Abdoe'lxarim MS

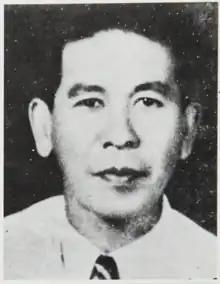
Abdul Xarim M. S. circa 1940

Abdoe'lxarim M. S. ( 1901 – 25 November 1960), who was born Abdoel Karim bin Moehamad Soetan, was a journalist and a Communist Party of Indonesia leader. He was interned in Boven-Digoel concentration camp from 1927 to 1932. During World War II, he collaborated with the Japanese and became an important figure in recruiting support for them in Sumatra; after their defeat he then became a key figure in the anti-Dutch republican forces during the Indonesian National Revolution.